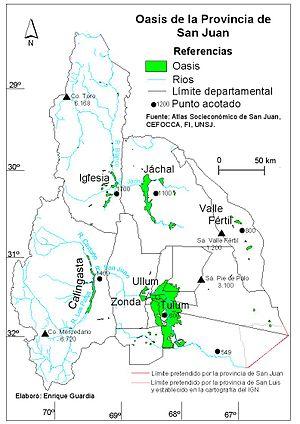
La province de San Juan est une province de l'Argentine située à l'ouest du pays. Elle est limitée au nord par la province de La Rioja, au sud-est par la province de San Luis, au sud par la province de Mendoza et à l'ouest par la cordillère des Andes, qui la sépare du Chili.